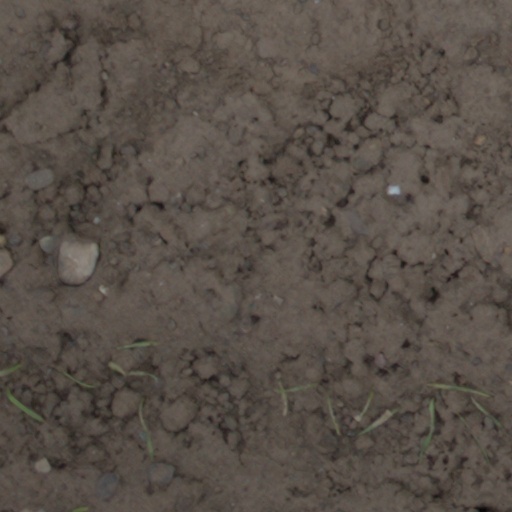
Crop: wheat